Helsinki Music Centre

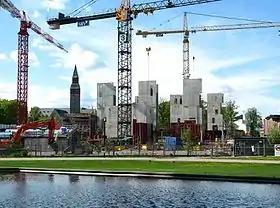
The construction site in May 2009

The foundation stone was laid on October 22, 2008. Minister of Finance Jyrki Katainen gave a speech at the event.